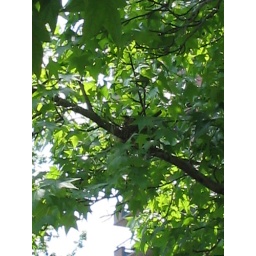
A bird in her nest in a tree on Roosevelt Island in Manhattan, New York City.